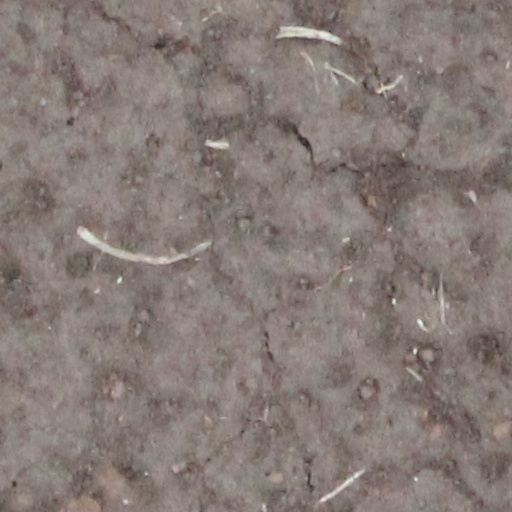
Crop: wheat